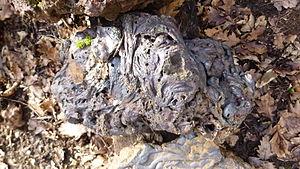
Ferrier antique de Tannerre-en-Puisaye, Tannerre-en-Puisaye, Yonne, région Bourgogne, France. Des scories produites sur place."
Le ferrier antique de Tannerre-en-Puisaye est un lieu où sont amassés des résidus d'extraction du fer, datant des époques gauloise puis gallo-romaine. C'est l'un des deux plus grands ferriers de France. Il est situé à Tannerre-en-Puisaye, en France. L'exploitation industrielle du site a cessé lors de son classement comme monument historique en 1982.